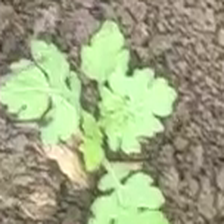
Weed species: Gajar_gavat_(Parthenium hysterophorus)